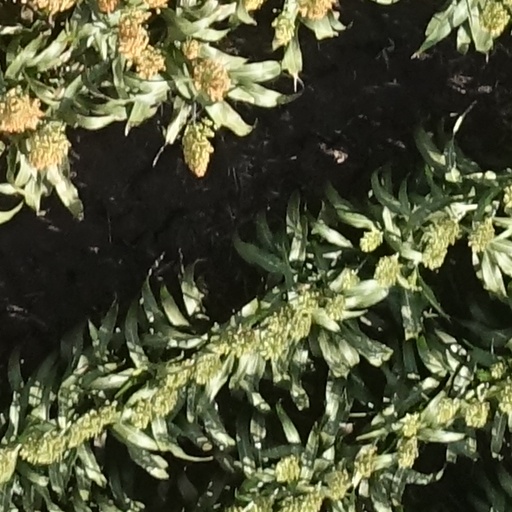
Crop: sorghum